Frances Clayton

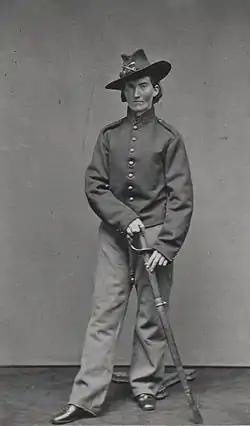
Frances Clayton in uniform. From the collection of the Minnesota Historical Society.

Frances Louisa Clayton (c. 1830 – after 1863), also recorded as Frances Clalin, was an American woman who purportedly disguised herself as a man to fight for the Union Army in the American Civil War, though many historians now believe her story was likely fabricated. Under the alias Jack Williams, she claimed to have enlisted in a Missouri regiment along with her husband, and fought in several battles. She claimed that she left the army soon after her husband died at Stones River.